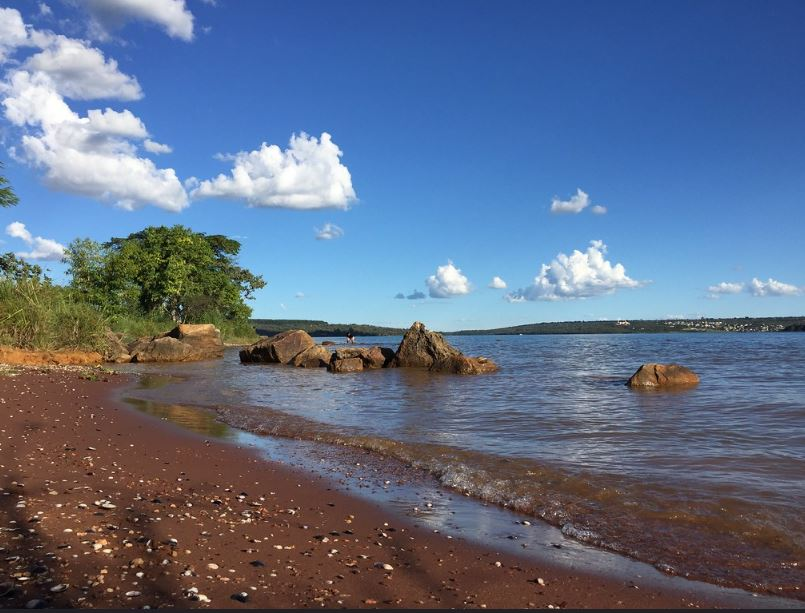
Fire: no
Smoke: no